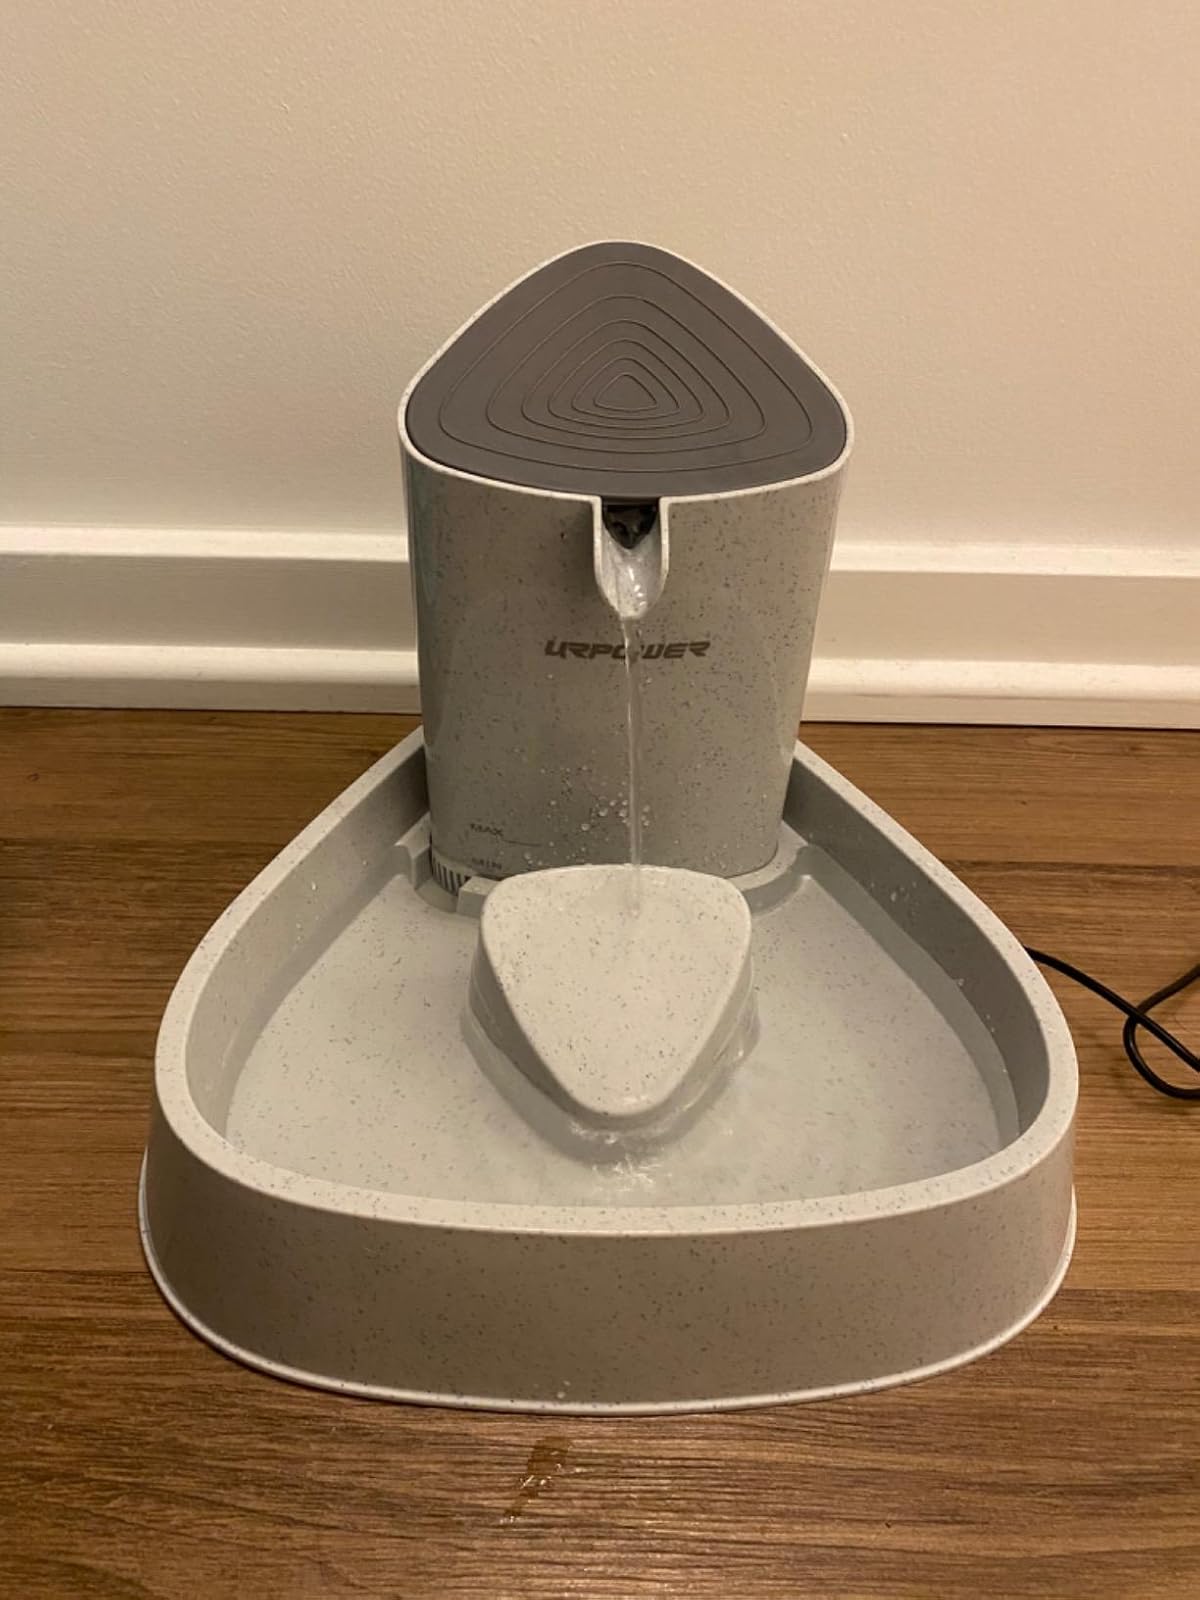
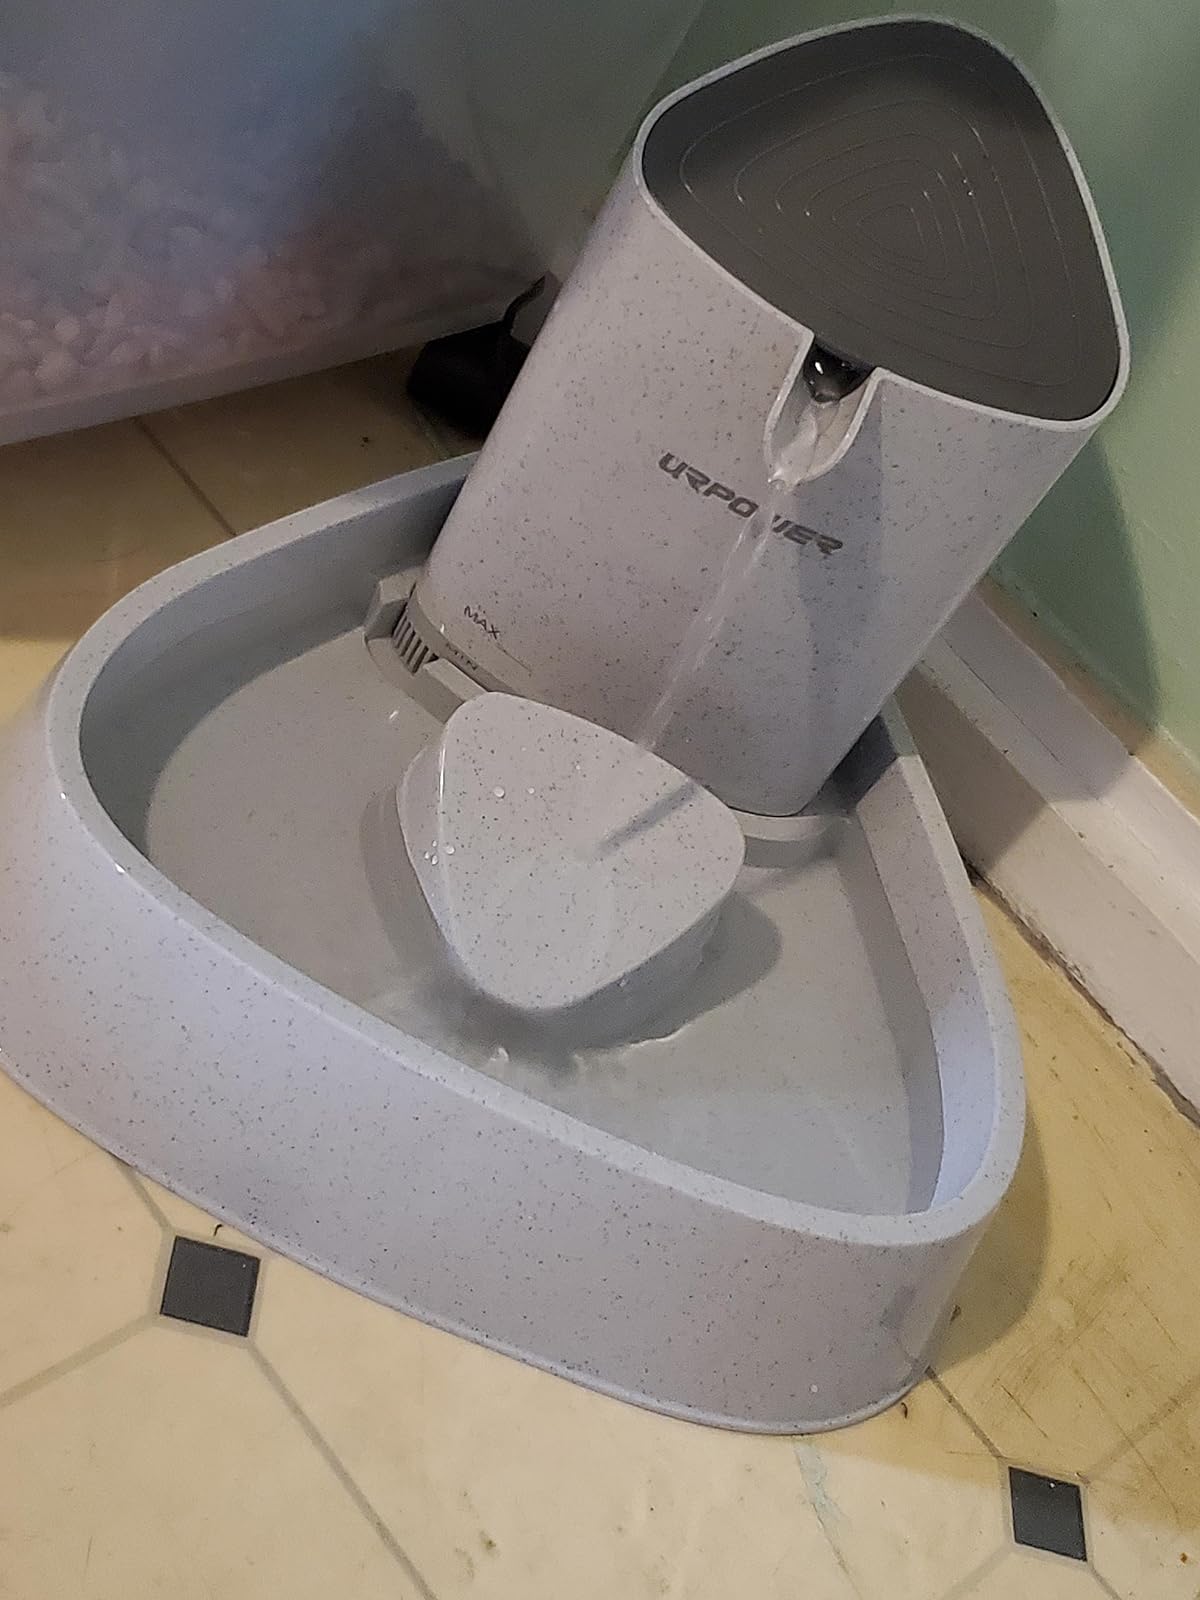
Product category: items_bowl
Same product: yes